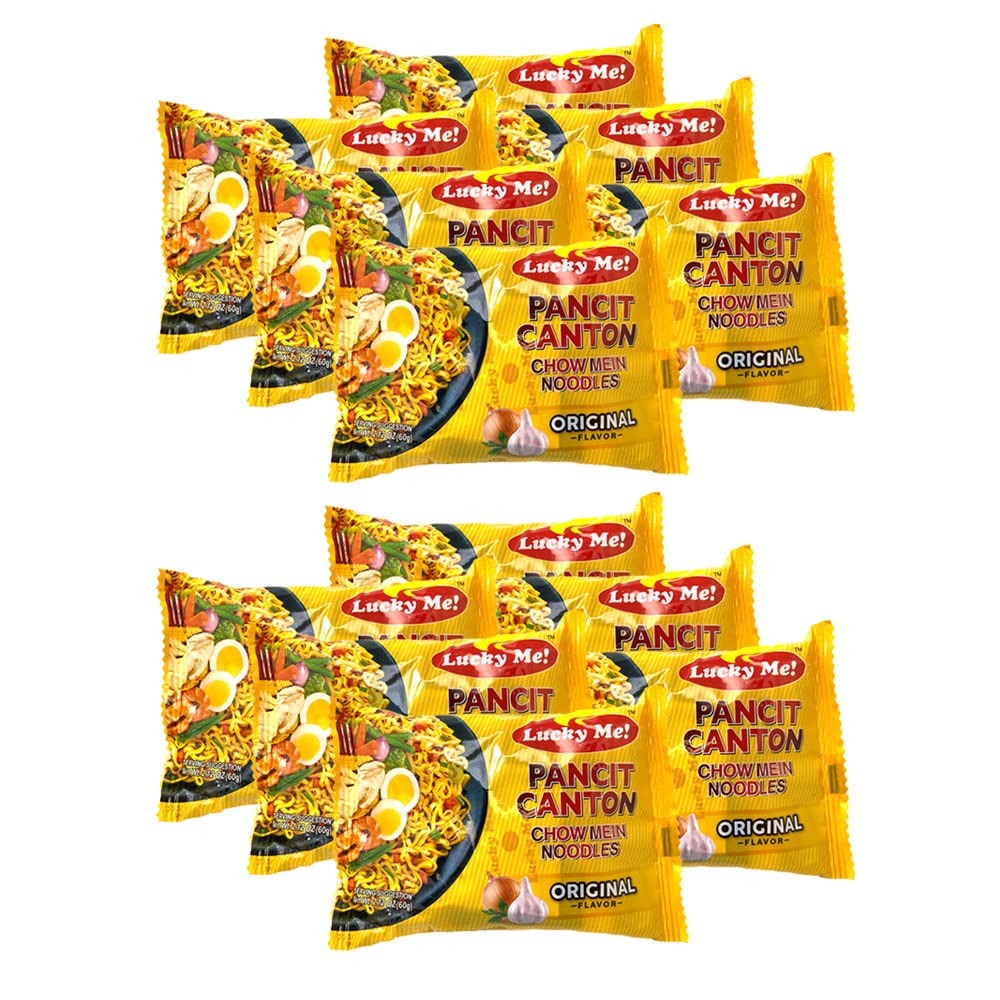
Item Name: Lucky Me Pancit Canton Original 65g (Pack of 20)
Bullet Point 1: The most popular brand of instant noodles in the Philippines.
Bullet Point 2: A fantastic, flavorful and fuss-free meal.
Bullet Point 3: Excellent source of carbohydrates for energy.
Bullet Point 4: Available in a variety of flavors.
Bullet Point 5: Authentic Flavor.
Product Description: Lucky Me! Pancit Canton (stir-fried noodles) is the most popular instant noodle brand of the Philippines, known as a fantastic, flavorful, and fuss-free meal. Original - Captures the tast of traditional pancit canton, with the rich flavors of sauteed onion, garlic, and savory chicken.
Value: 45.86
Unit: Ounce

Price: 30.35